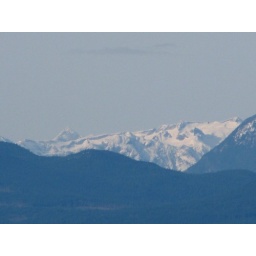
A mountain of the coast mountain range in BC